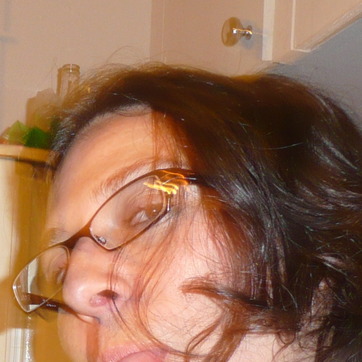
Material: plastic